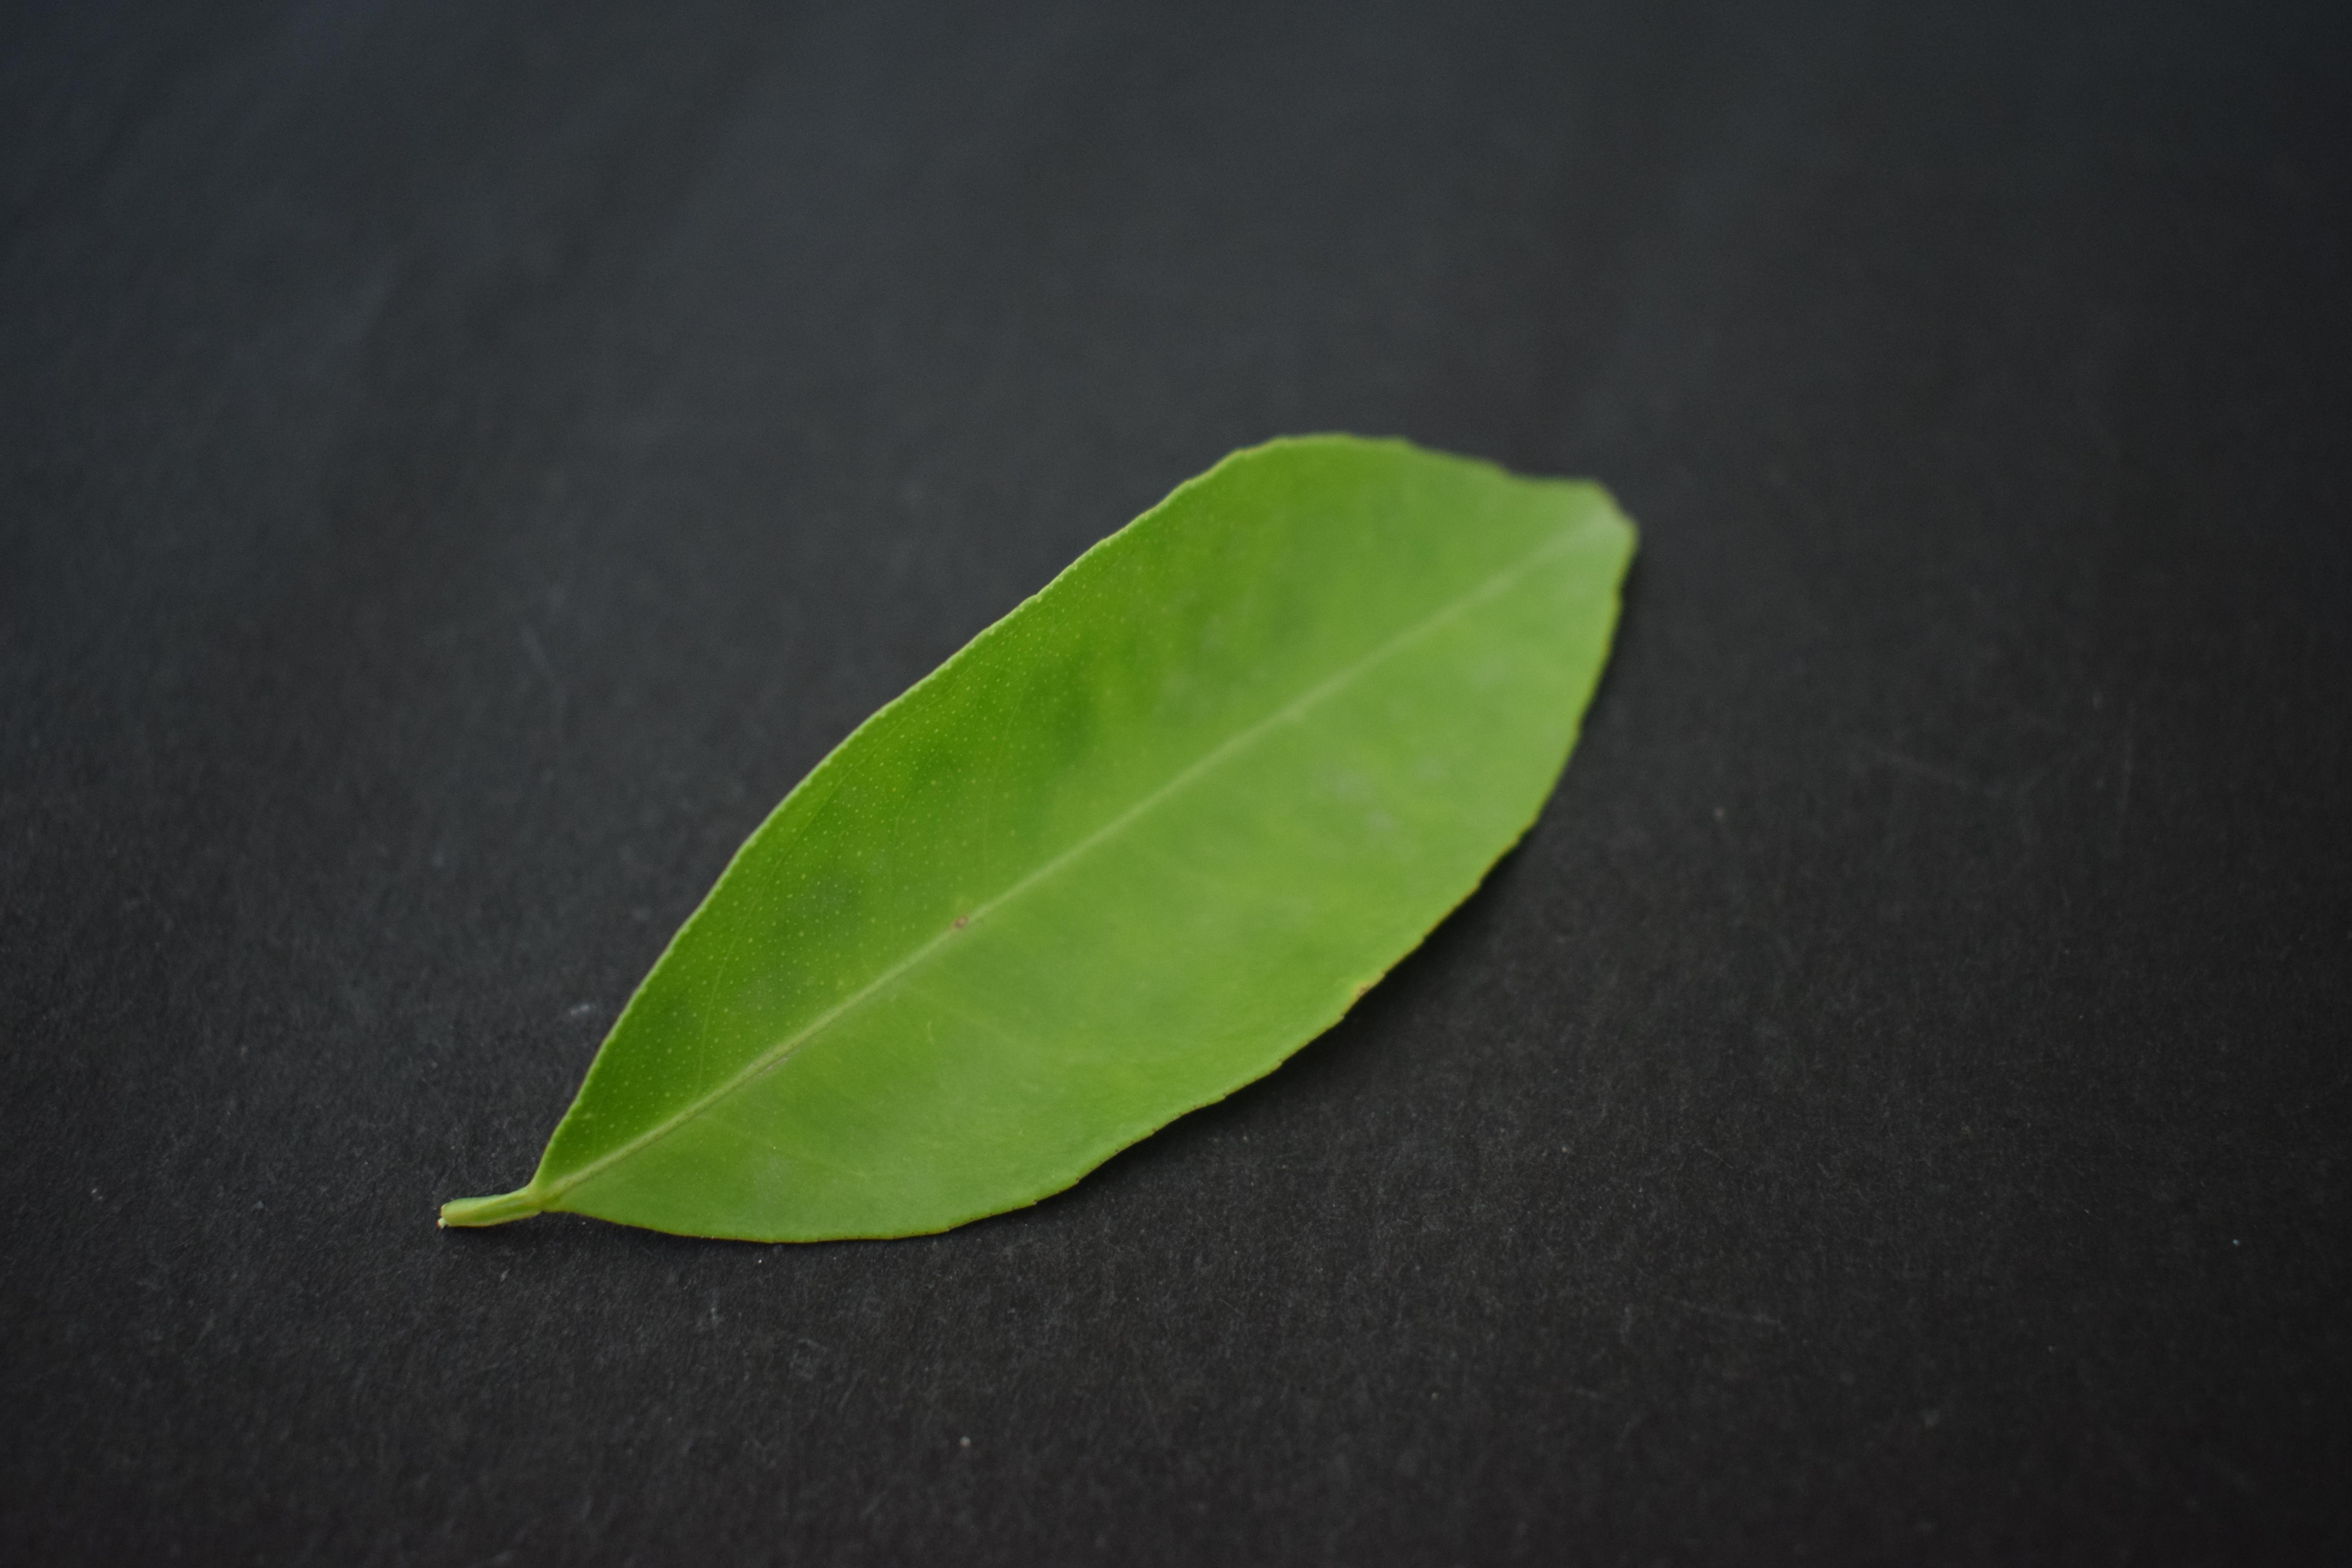
Plant species: Lemon